Symphony Nova Scotia

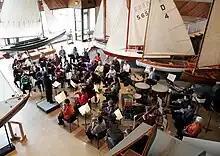
Symphony Nova Scotia performs at the Maritime Museum of the Atlantic in Halifax

German conductor Bernhard Gueller was announced as the new Music Director in July 2002 and began his inaugural season in September of that year. He served in the post until 2018.